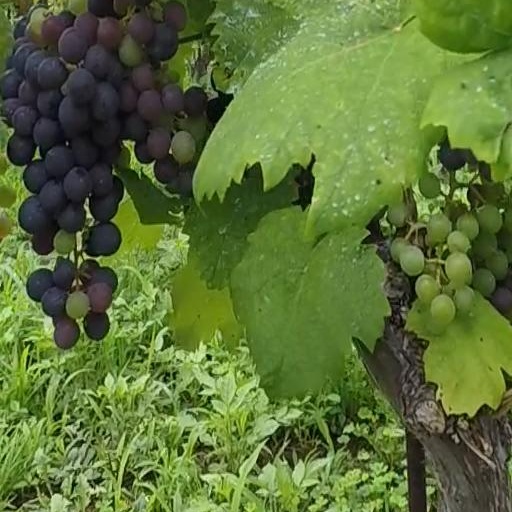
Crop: grape